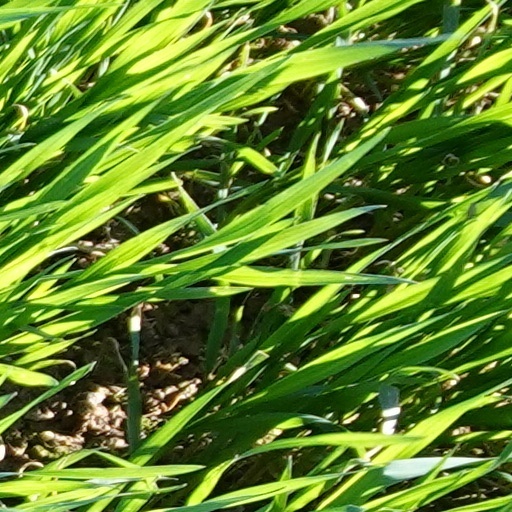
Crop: wheat